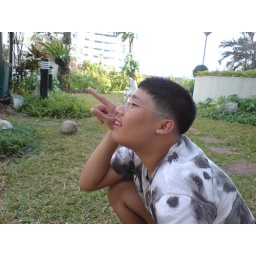
Dane spotting a bird perched on a palm tree in the garden.